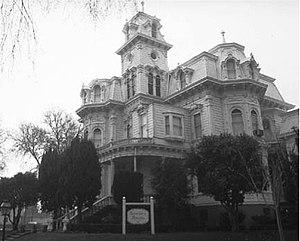
Ceci est la liste des lieux historiques inscrits sur le registre national dans le comté de Sacramento en Californie.